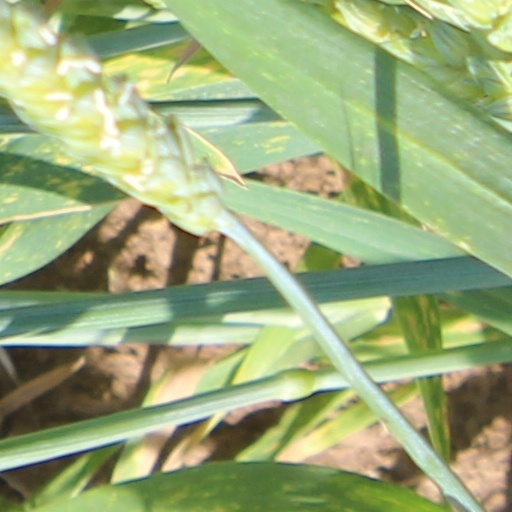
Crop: wheat